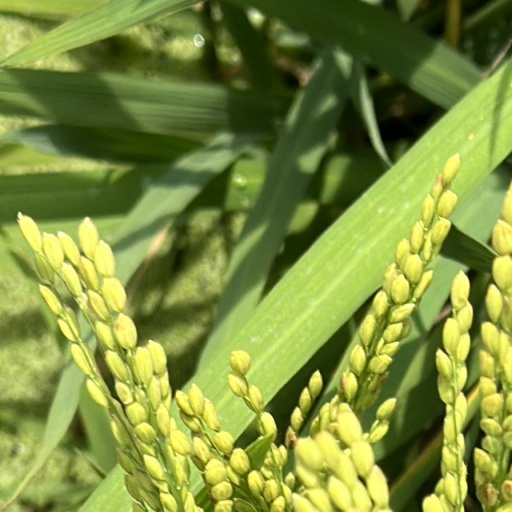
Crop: rice